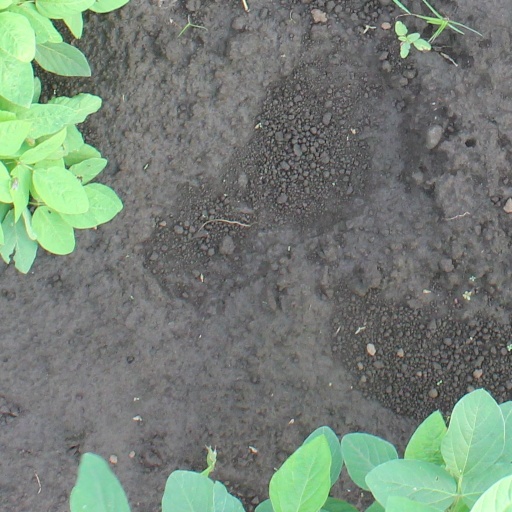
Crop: soybean